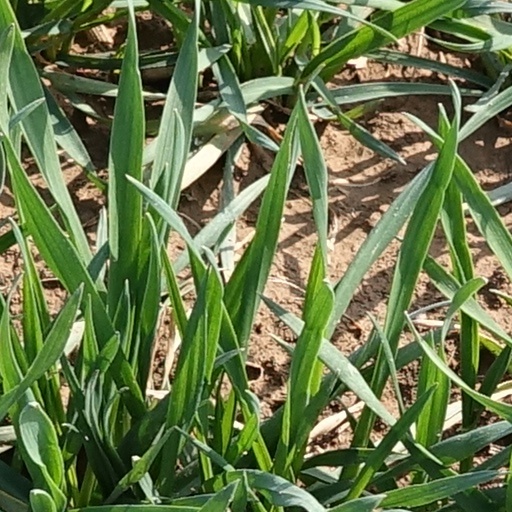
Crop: wheat